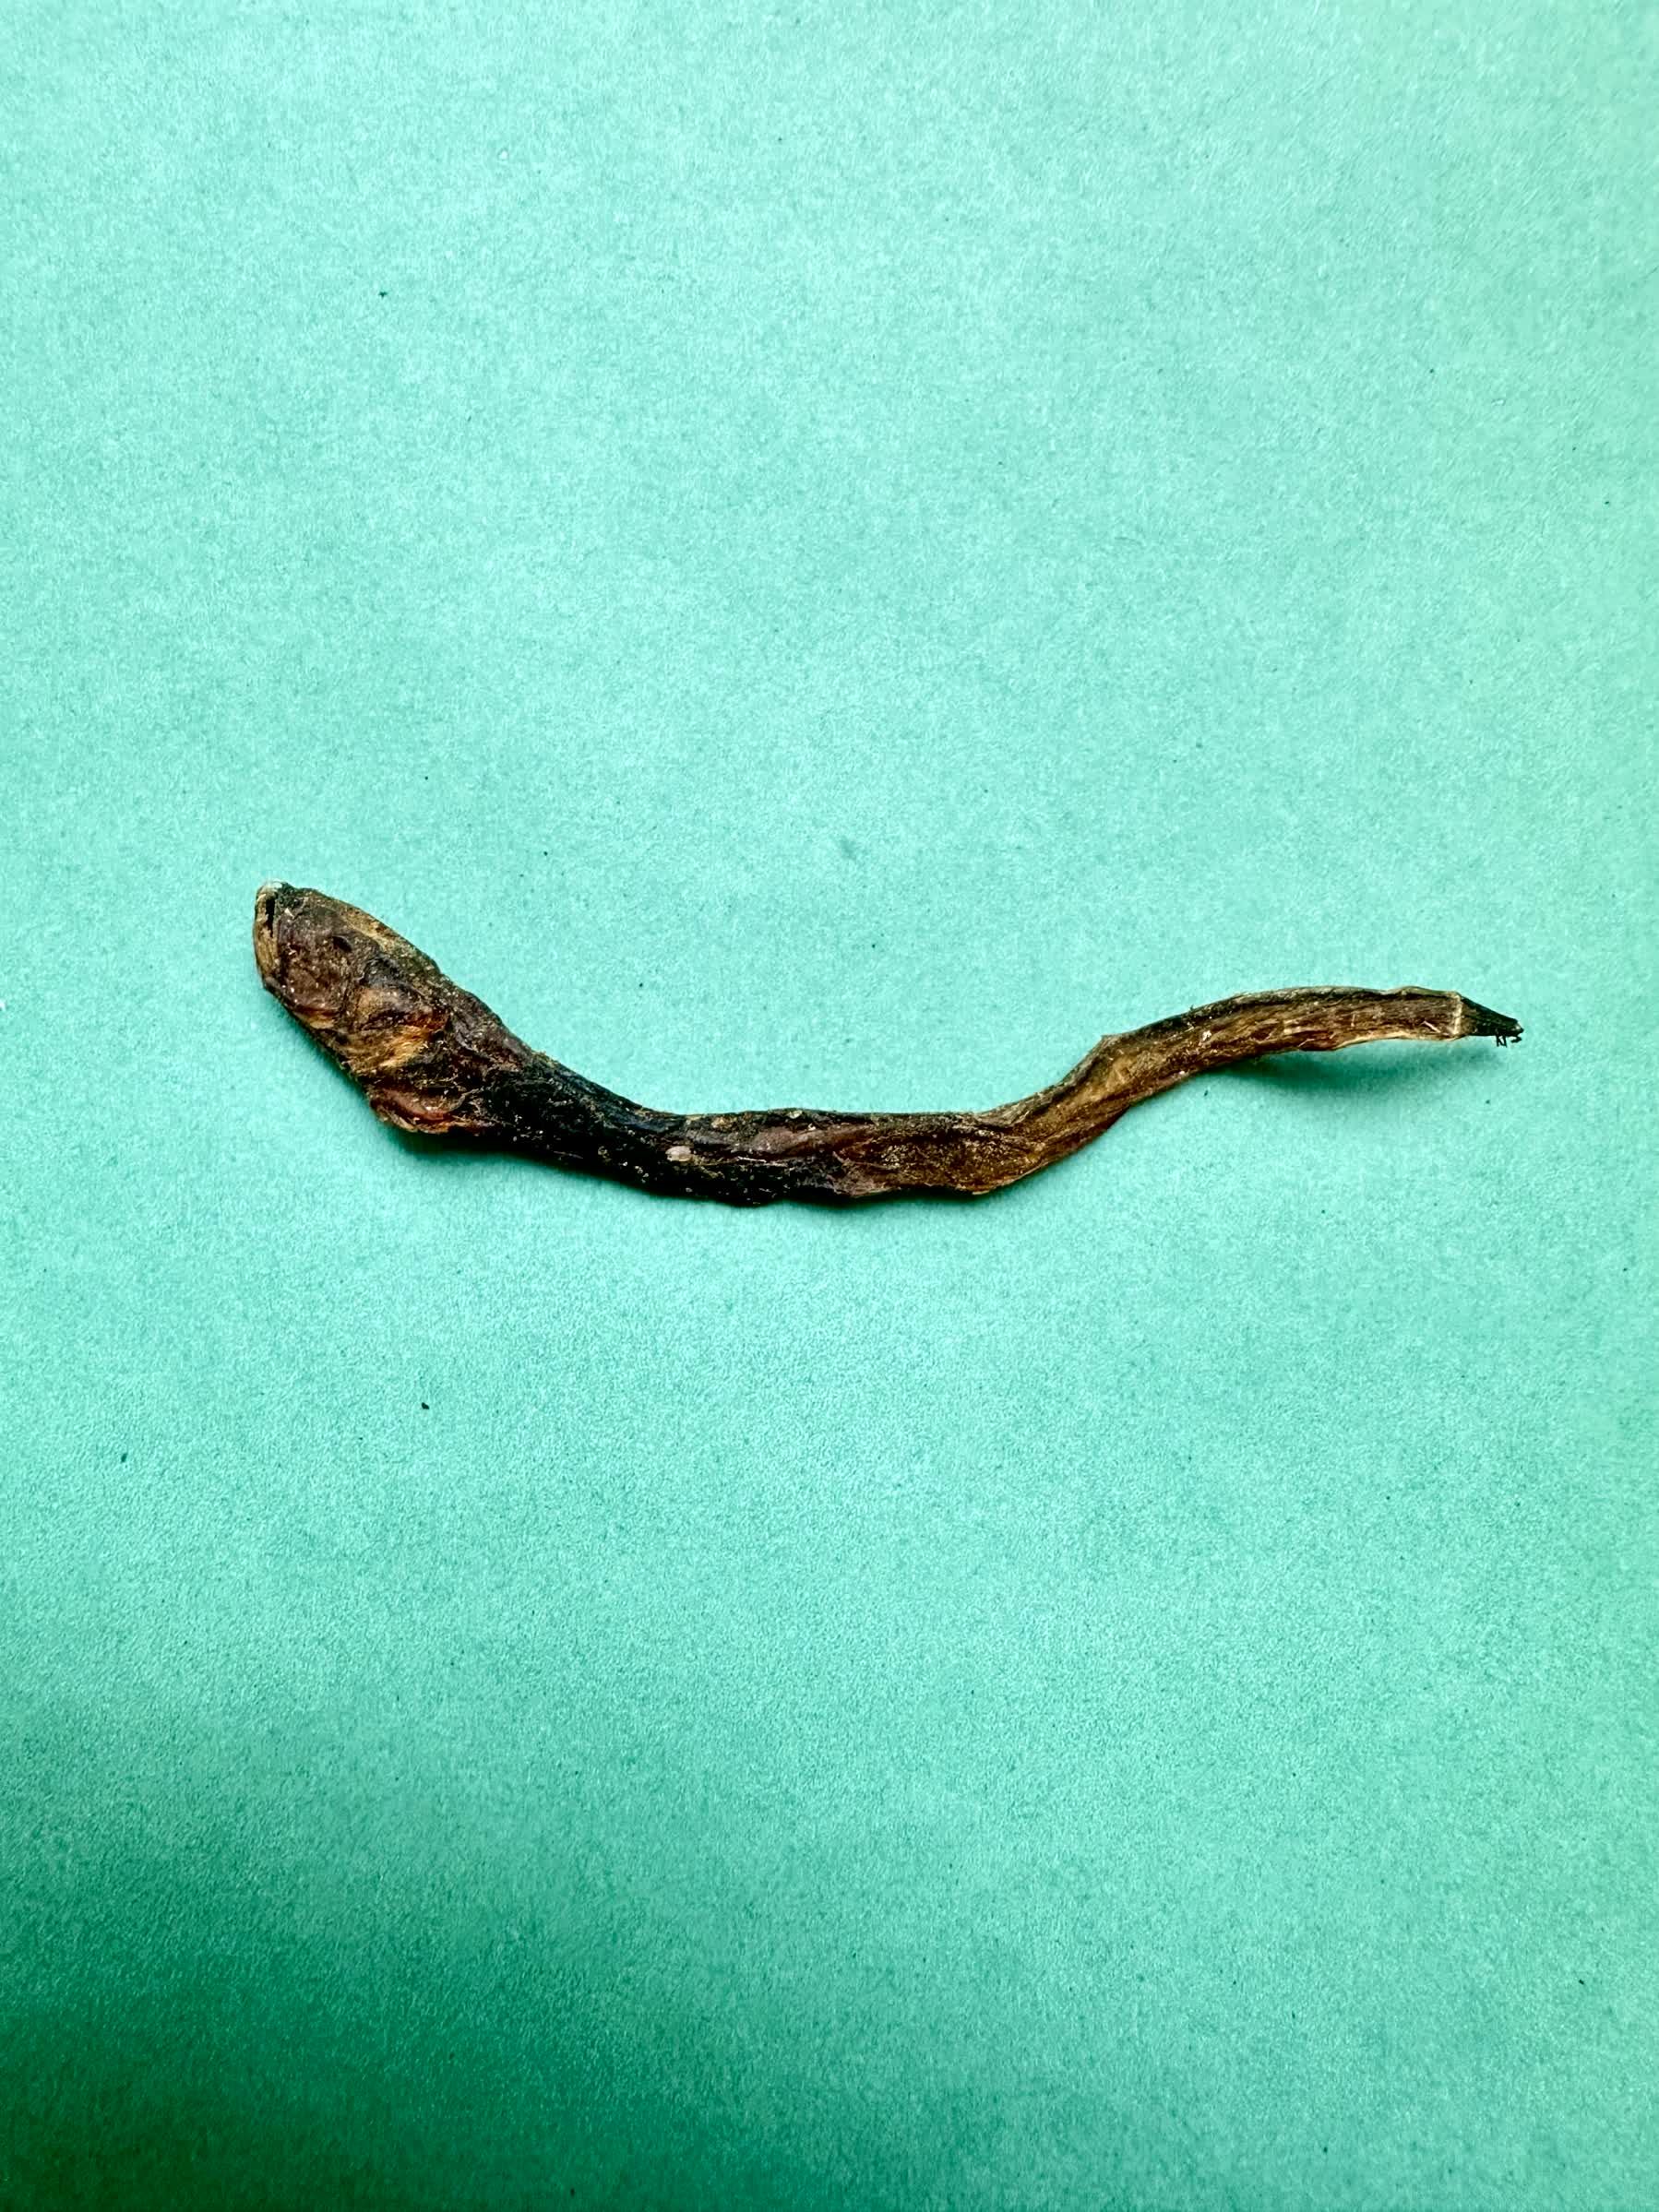
Species: Chewa